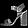
Label: Sandal